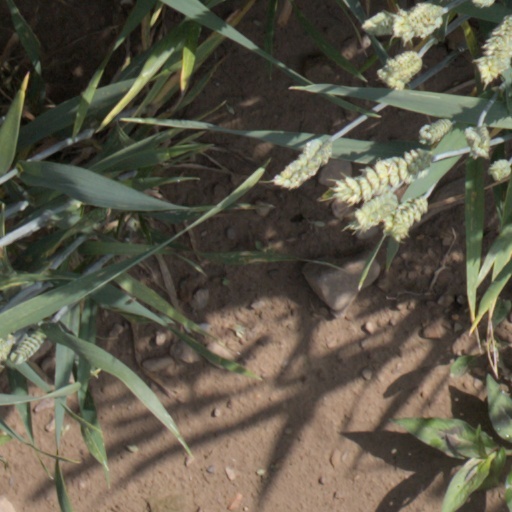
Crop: wheat